Tomas Leach

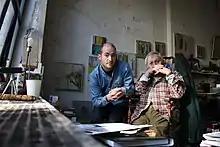
Leach with Saul Leiter

Leach was born in Exeter, England. He studied at the Arts University Bournemouth before taking a scholarship at the Fabrica Research Centre.